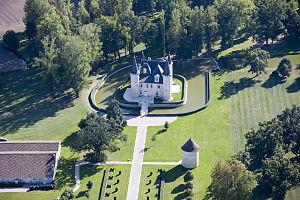
Vue Aérienne du Château D'Agassac, du Pigeonnier et des Chais
Le château d'Agassac est un domaine viticole réputé du Haut-Médoc en Gironde. Il est situé dans l'AOC haut-médoc, dans la commune de Ludon-Médoc. À seulement quinze minutes au nord de Bordeaux, il constitue l'un des premiers vignobles du Médoc. Il produit un vin parmi les mieux notés de son appellation. Le Château D'Agassac est un « Cru bourgeois supérieur » selon le classement de 1932 des vins de Bordeaux.
Ludon-Médoc est une commune du Sud-Ouest de la France, située dans le département de la Gironde. En particulier, elle est reconnue pour sa production viticole, ses élevages équins, et sa tonnellerie à l'antique savoir-faire.